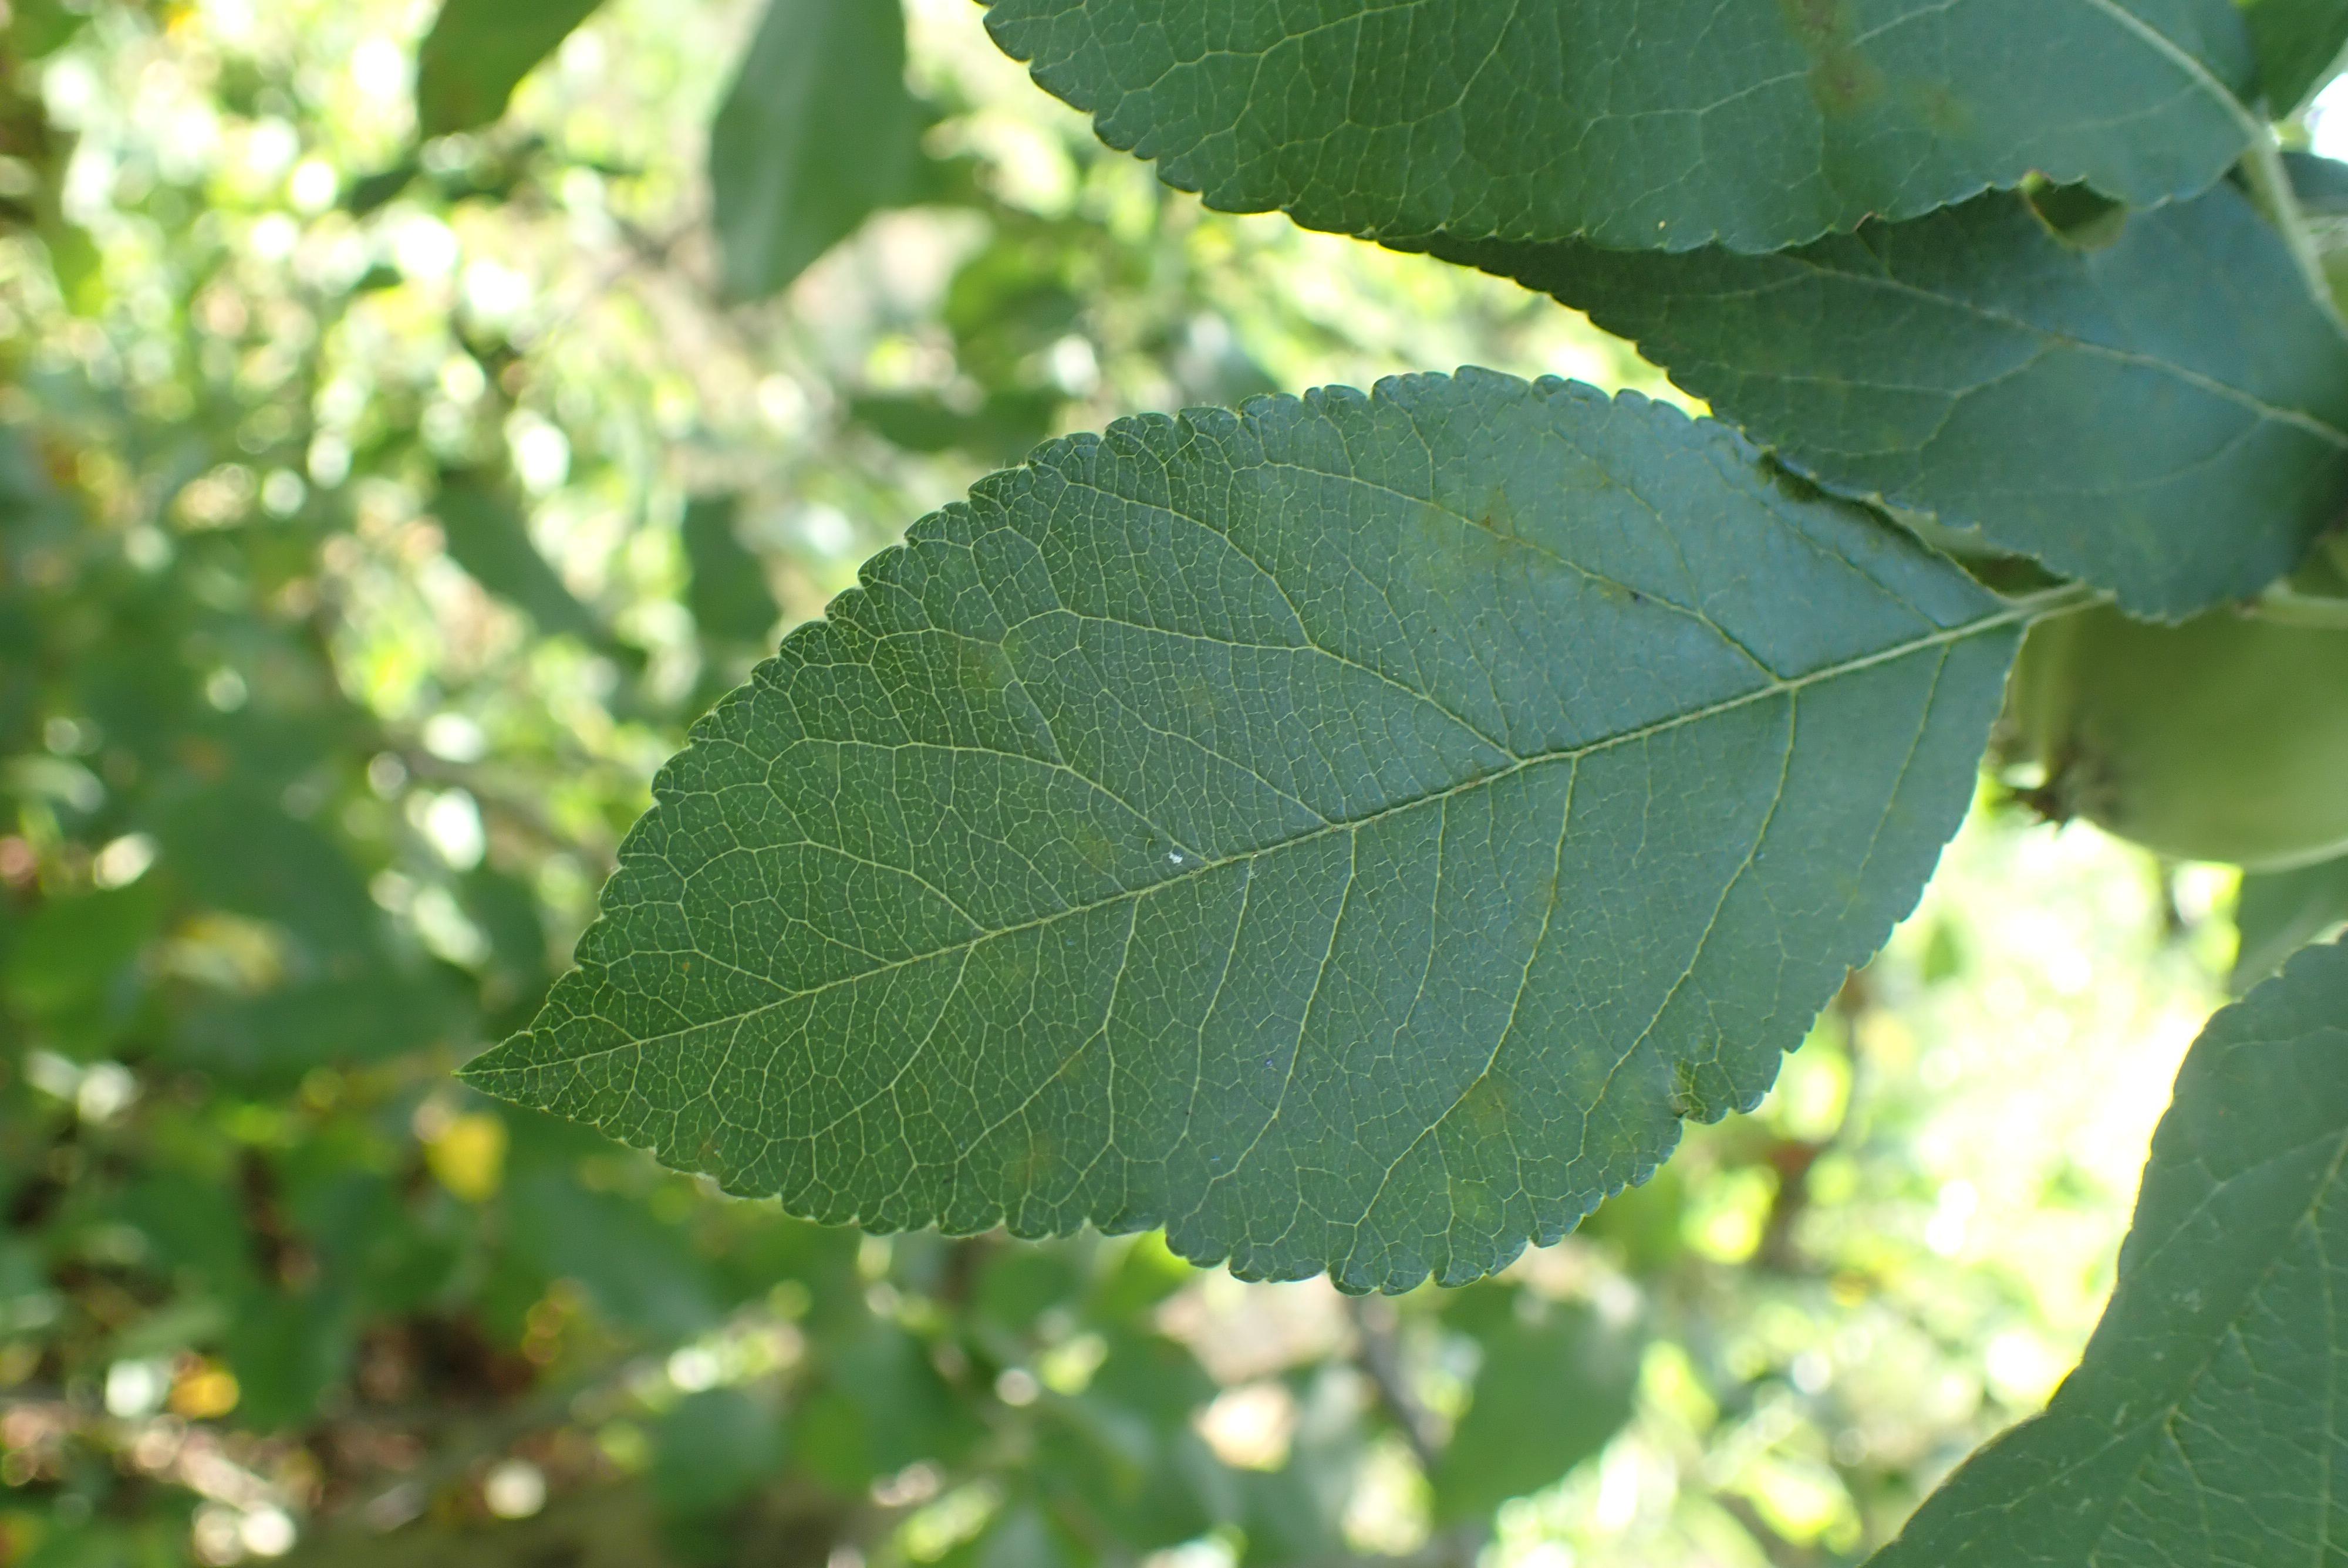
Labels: scab